History of Islam

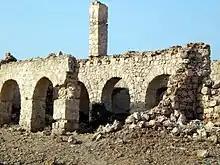
Ruins of Zeila (Saylac), Somalia.

The Timurid Empire based in Central Asia ruled by the Timurid dynasty saw a tremendous increase in the fields of arts and sciences, spreading across both the eastern and western world.